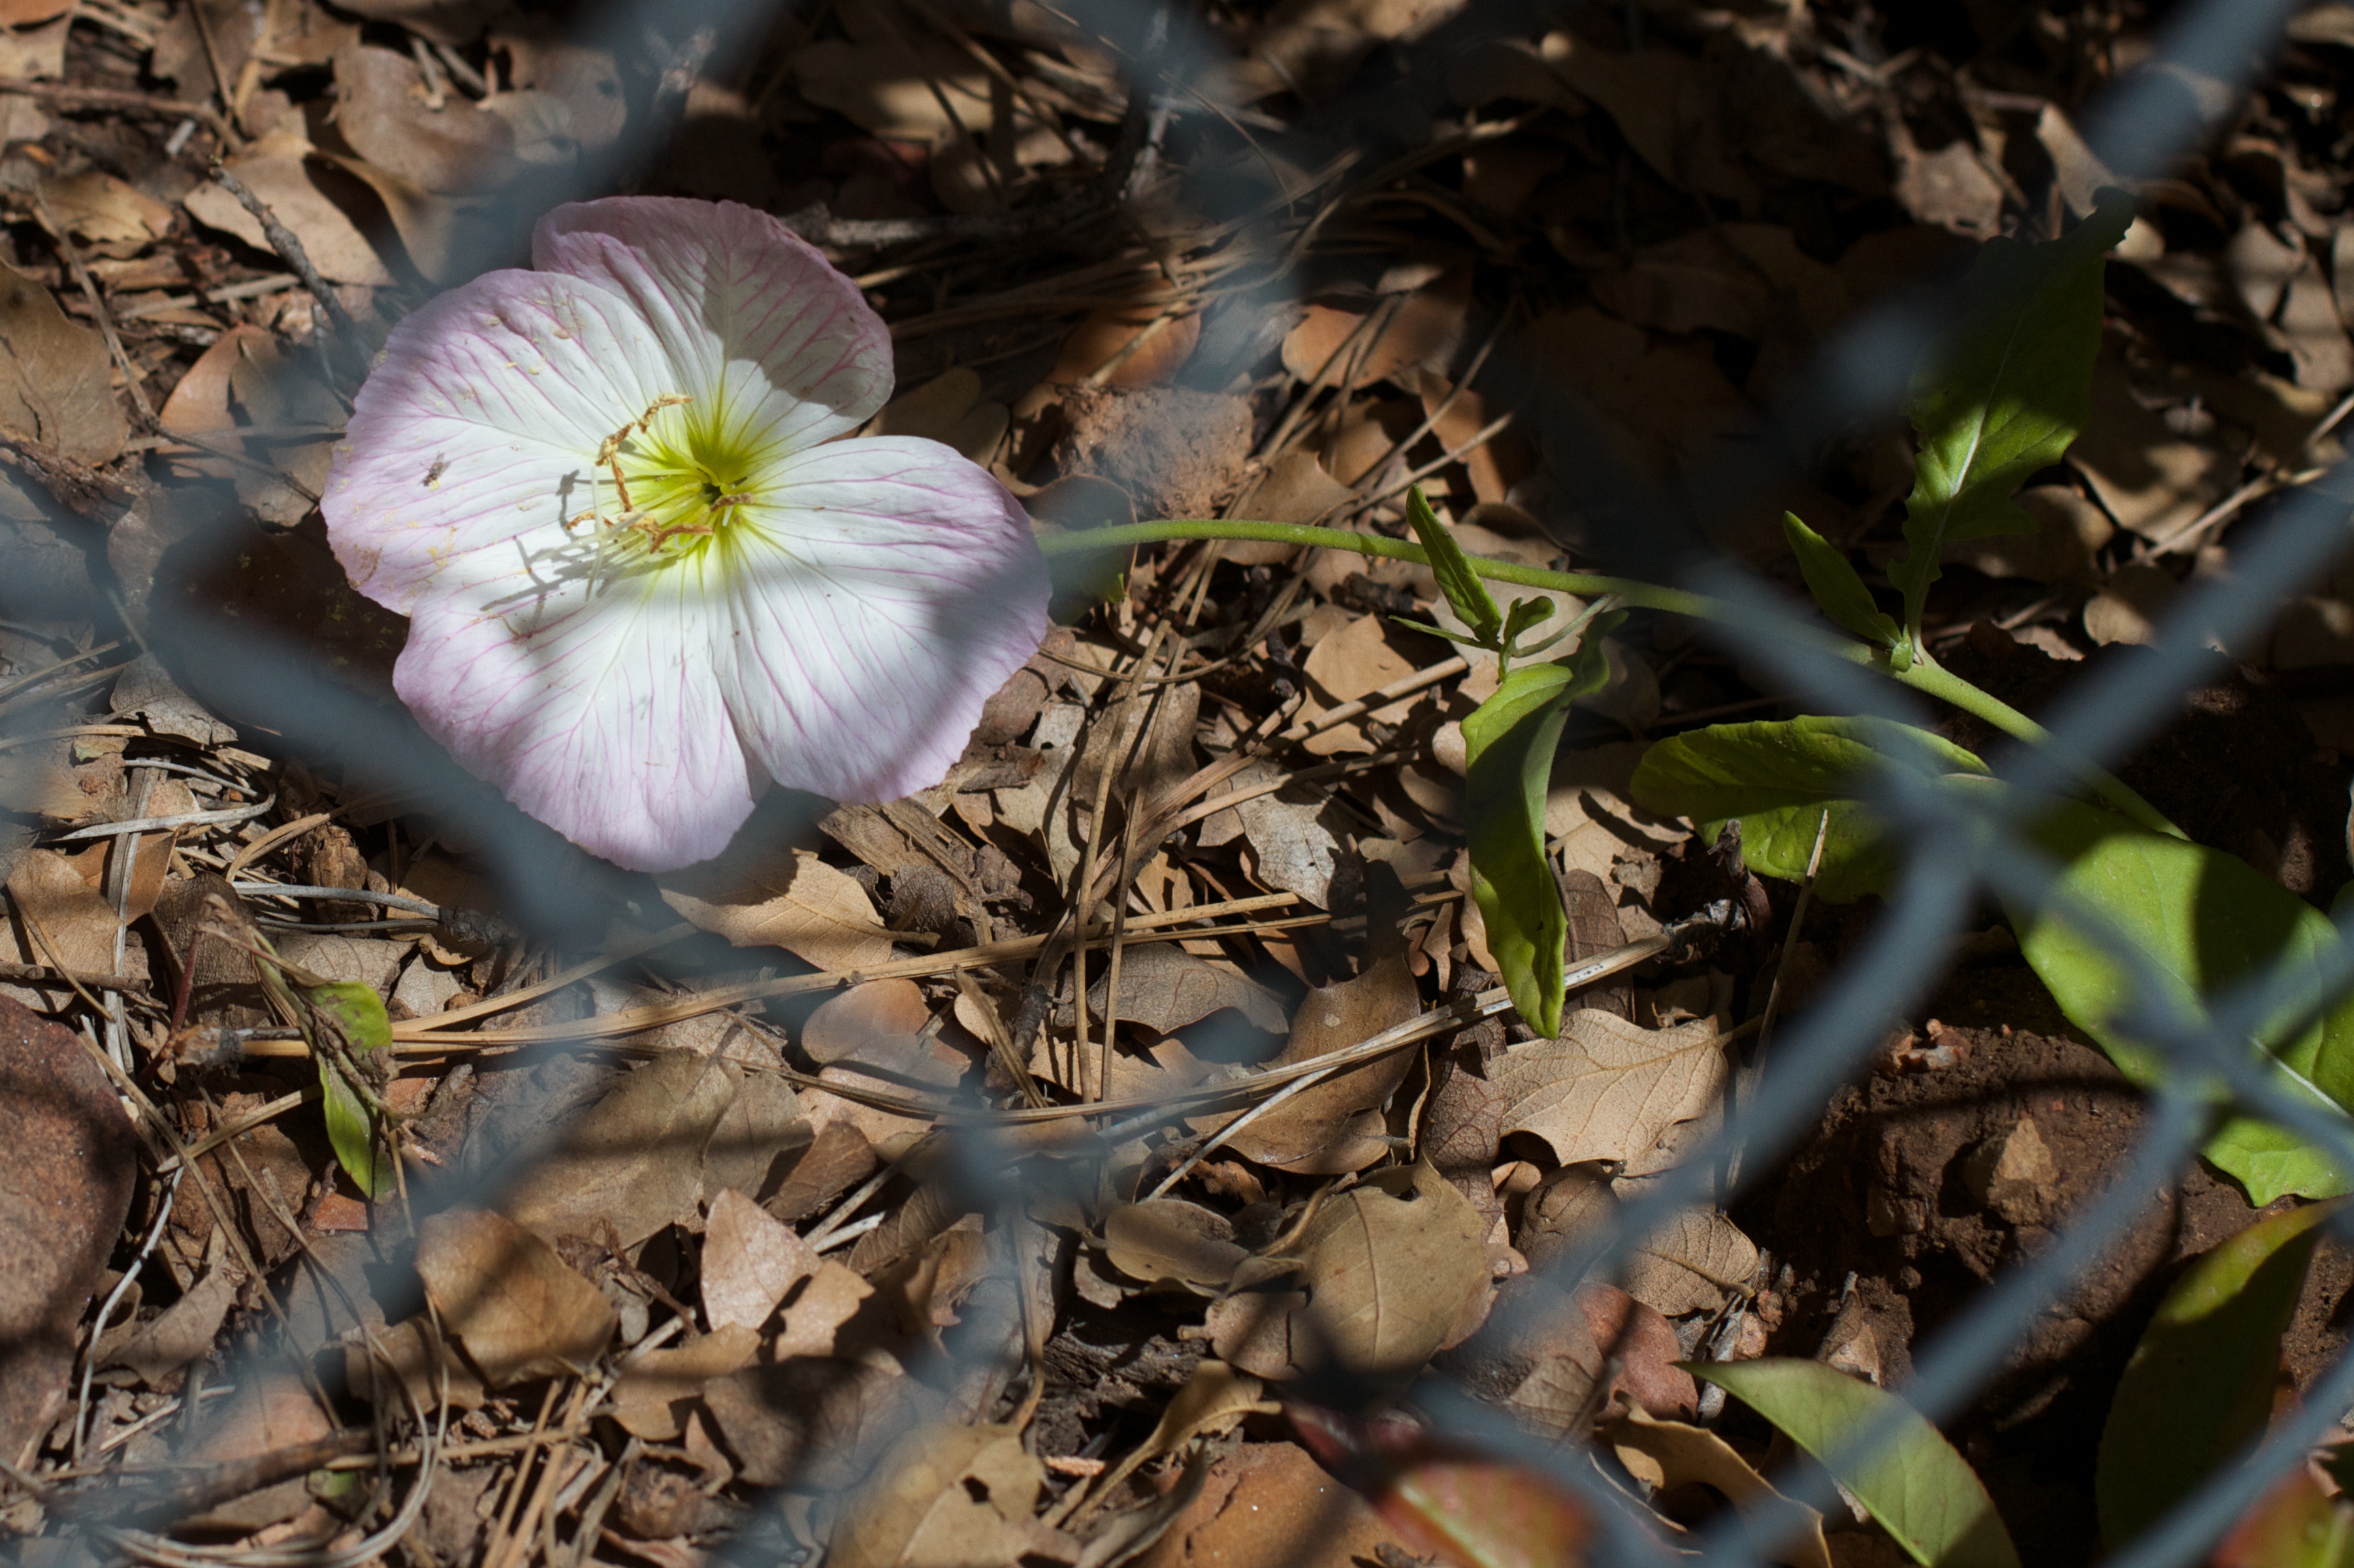
nature, blossom, plant, leaf, flower, autumn, botany, flora, wildflower, close up, woodland, macro photography, flowering plant, land plant